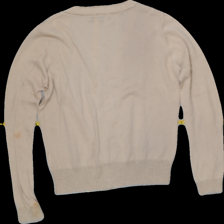
View: back
Type: Cardigan
Category: Ladies
Brand: Not Applicable
Colors: Beige
Material: 100% cotton
Pattern: Plain
Cut: V-collar
Size: S
Trend: No trend
Stains: Yes
Damage: 0
Price range: <50
Recommended usage: Export